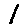
Label: 1